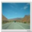
Label: road